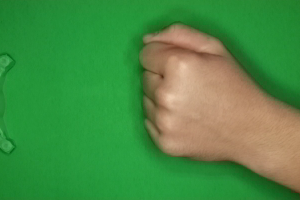
Label: rock